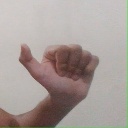
अक्षर: त